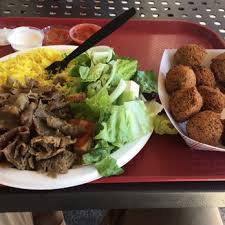
Yemek: kebap